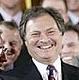
Age: 73